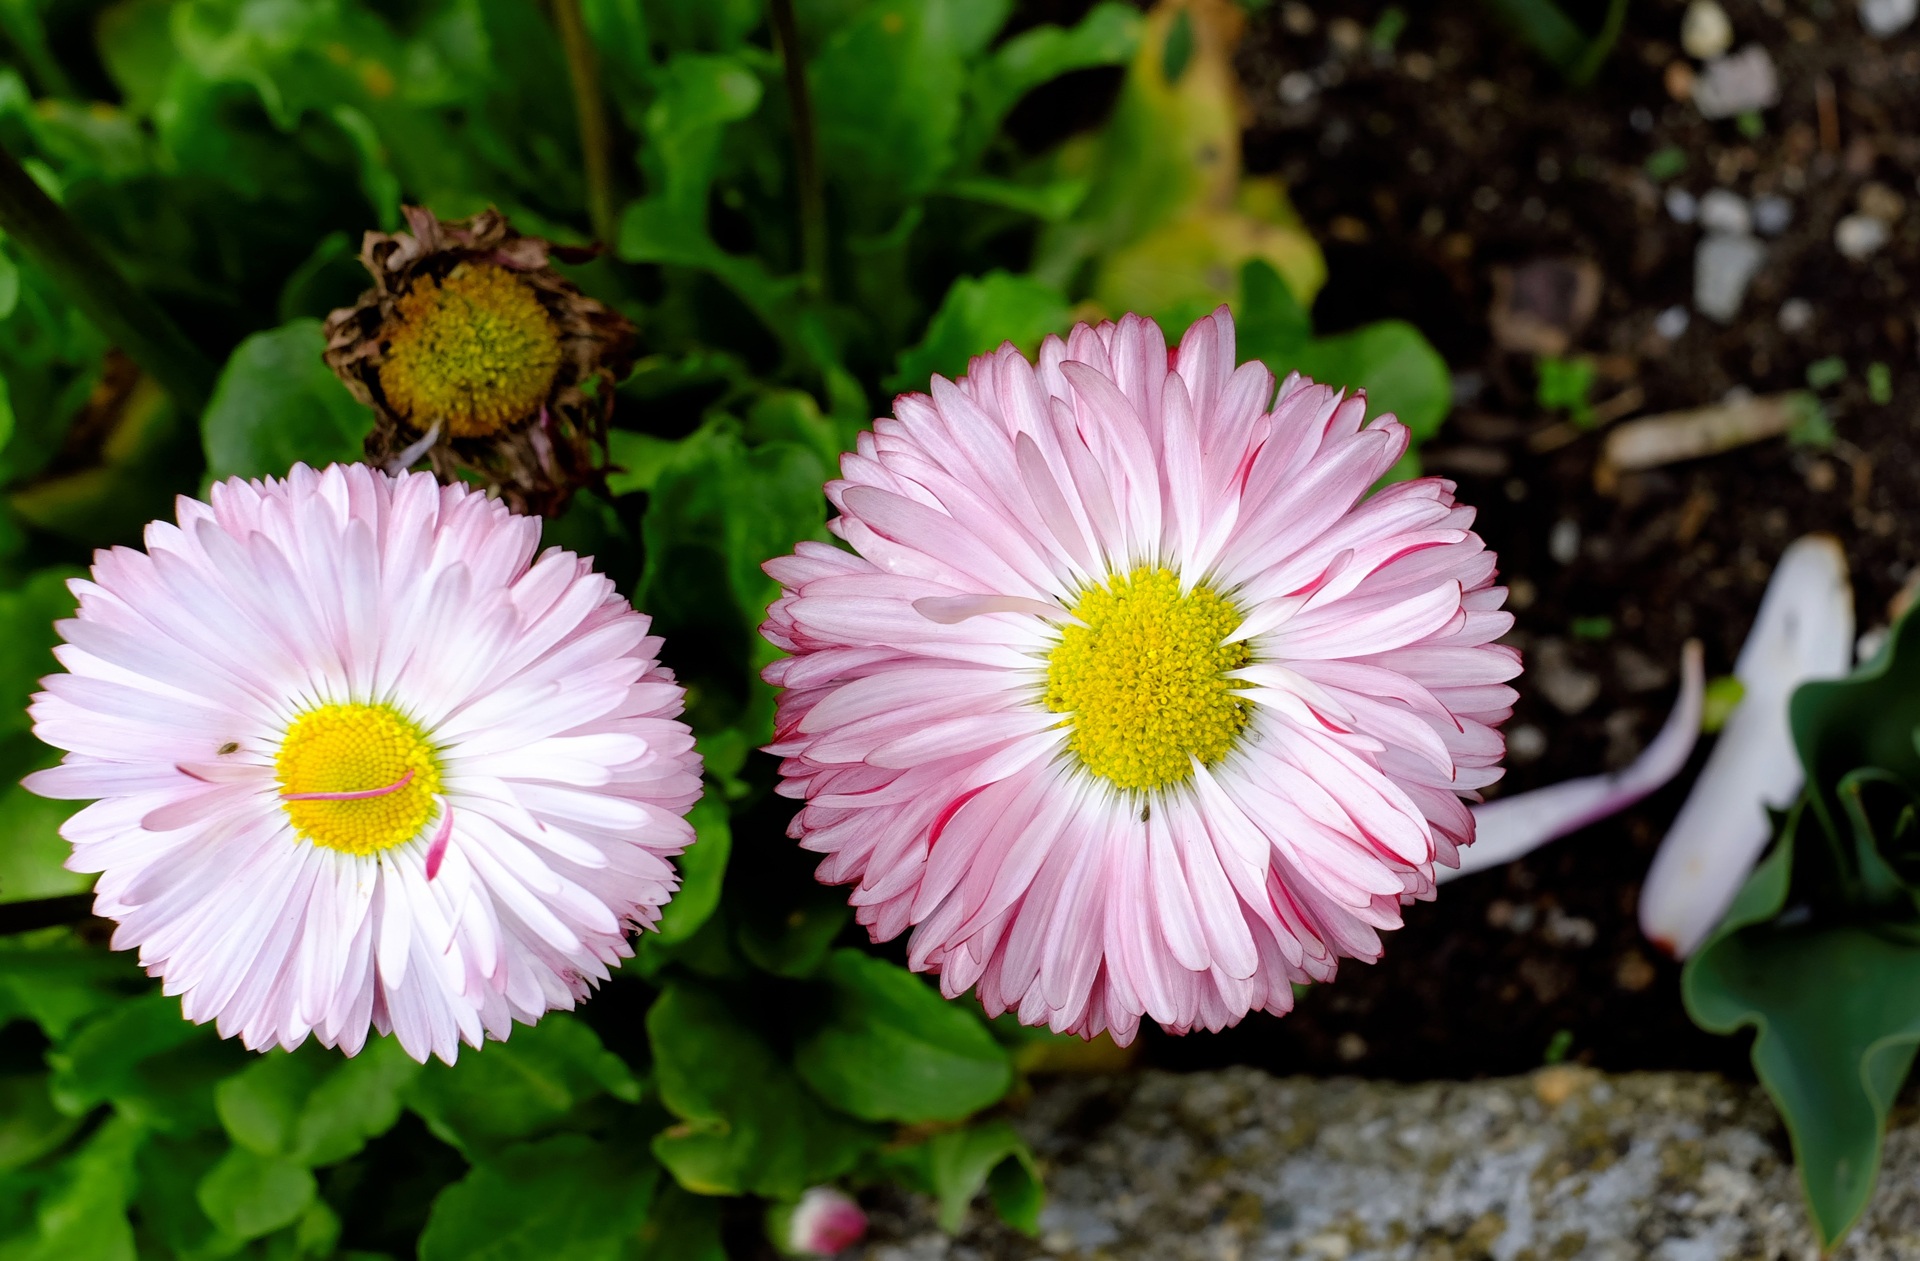
plant, flower, petal, daisy, spring, botany, pink, flora, wildflower, flowers, floristry, macro photography, flowering plant, daisy family, annual plant, land plant, marguerite daisy, ice plant family